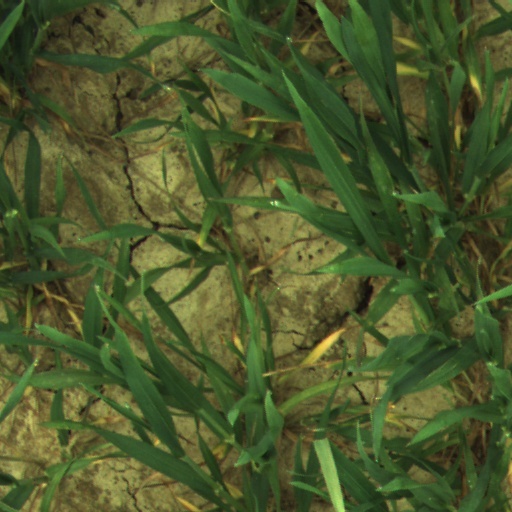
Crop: wheat